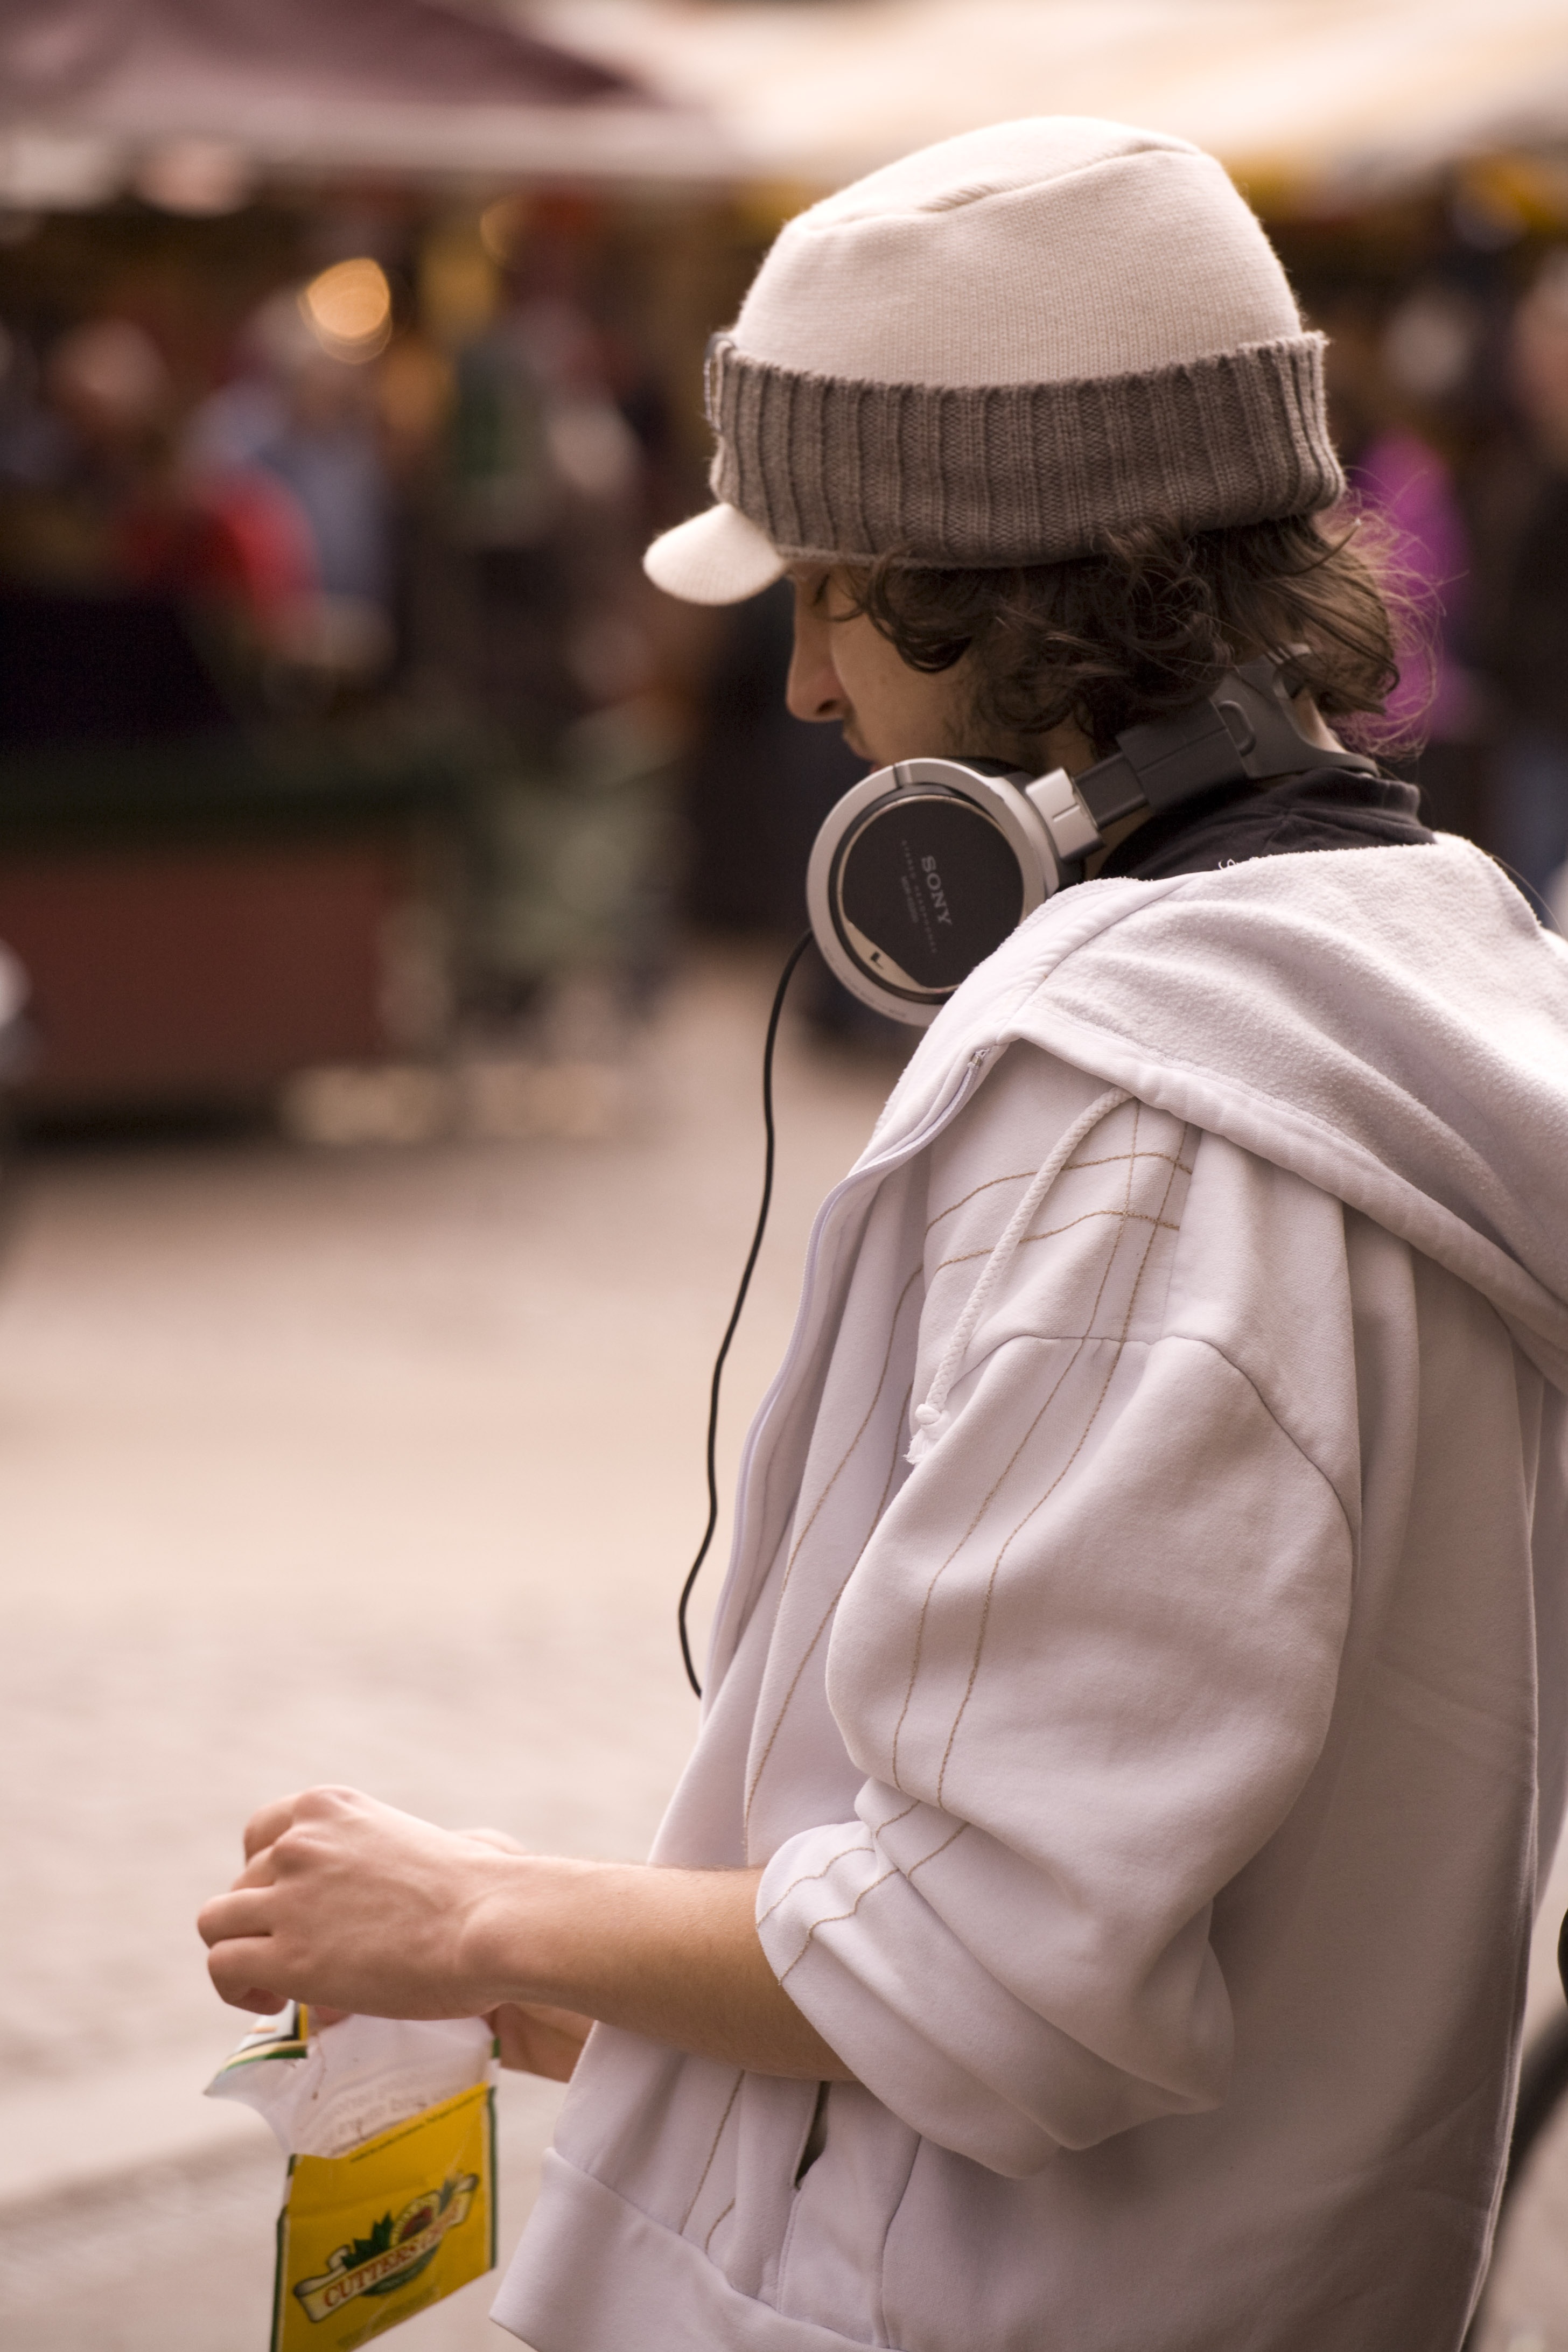
man, music, street, city, smoking, male, young, spring, youth, color, fashion, clothing, lady, photograph, rolling, beauty, tobacco